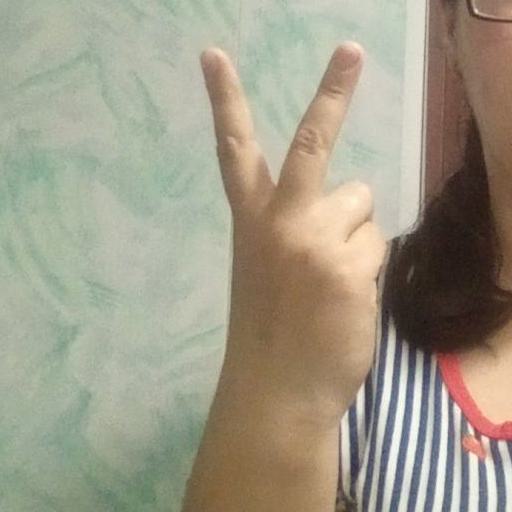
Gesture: peace_inverted